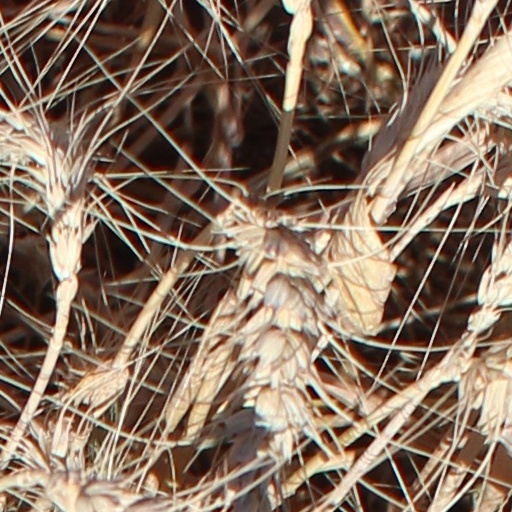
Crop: wheat